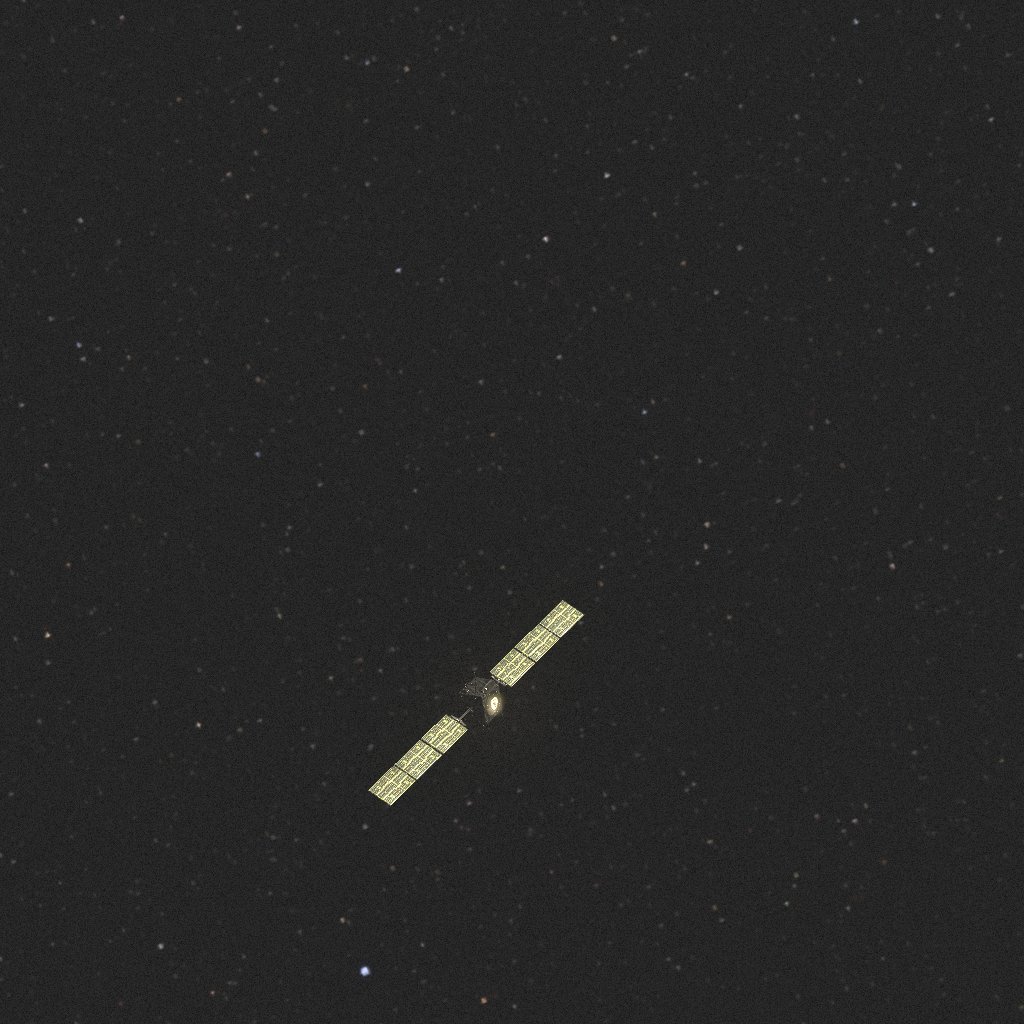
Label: smart_1